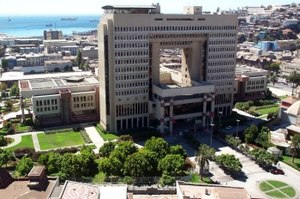
Chile / Politik
Nationalkongresbygningen i Valparaíso
Chile, officielt Republikken Chile, er et land i Sydamerika. Chile er klemt inde mellem Andesbjergene i øst og Stillehavet i vest. Det grænser op til Peru i nord, Bolivia i nordøst, Argentina i øst og Drakestrædet i syd. Chile omfatter også territorierne Juan Fernández, Salas y Gómez, Desventuradas og Påskeøen. Chile gør også krav på et 1,25 millioner km² stort område af Antarktis. Disse krav er dog suspenderet under Antarktistraktaten.